Britt Davis

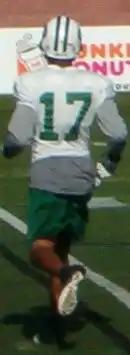
Davis at the Jets 2009 training camp

Davis went undrafted in the 2009 NFL draft and was signed by the New York Jets. He had 5 receptions for 54 yards in the preseason, and was waived on September 5. The Jets re-signed Davis to their practice squad on November 17. Davis, who had been signed to a future contract earlier in the season, was later waived on August 1, 2010 by the Jets.